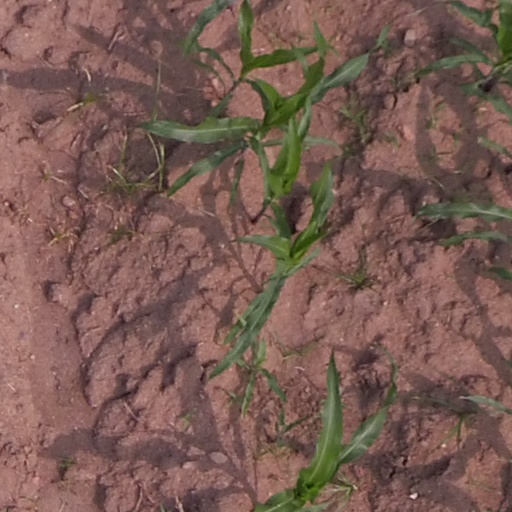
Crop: maize; corn